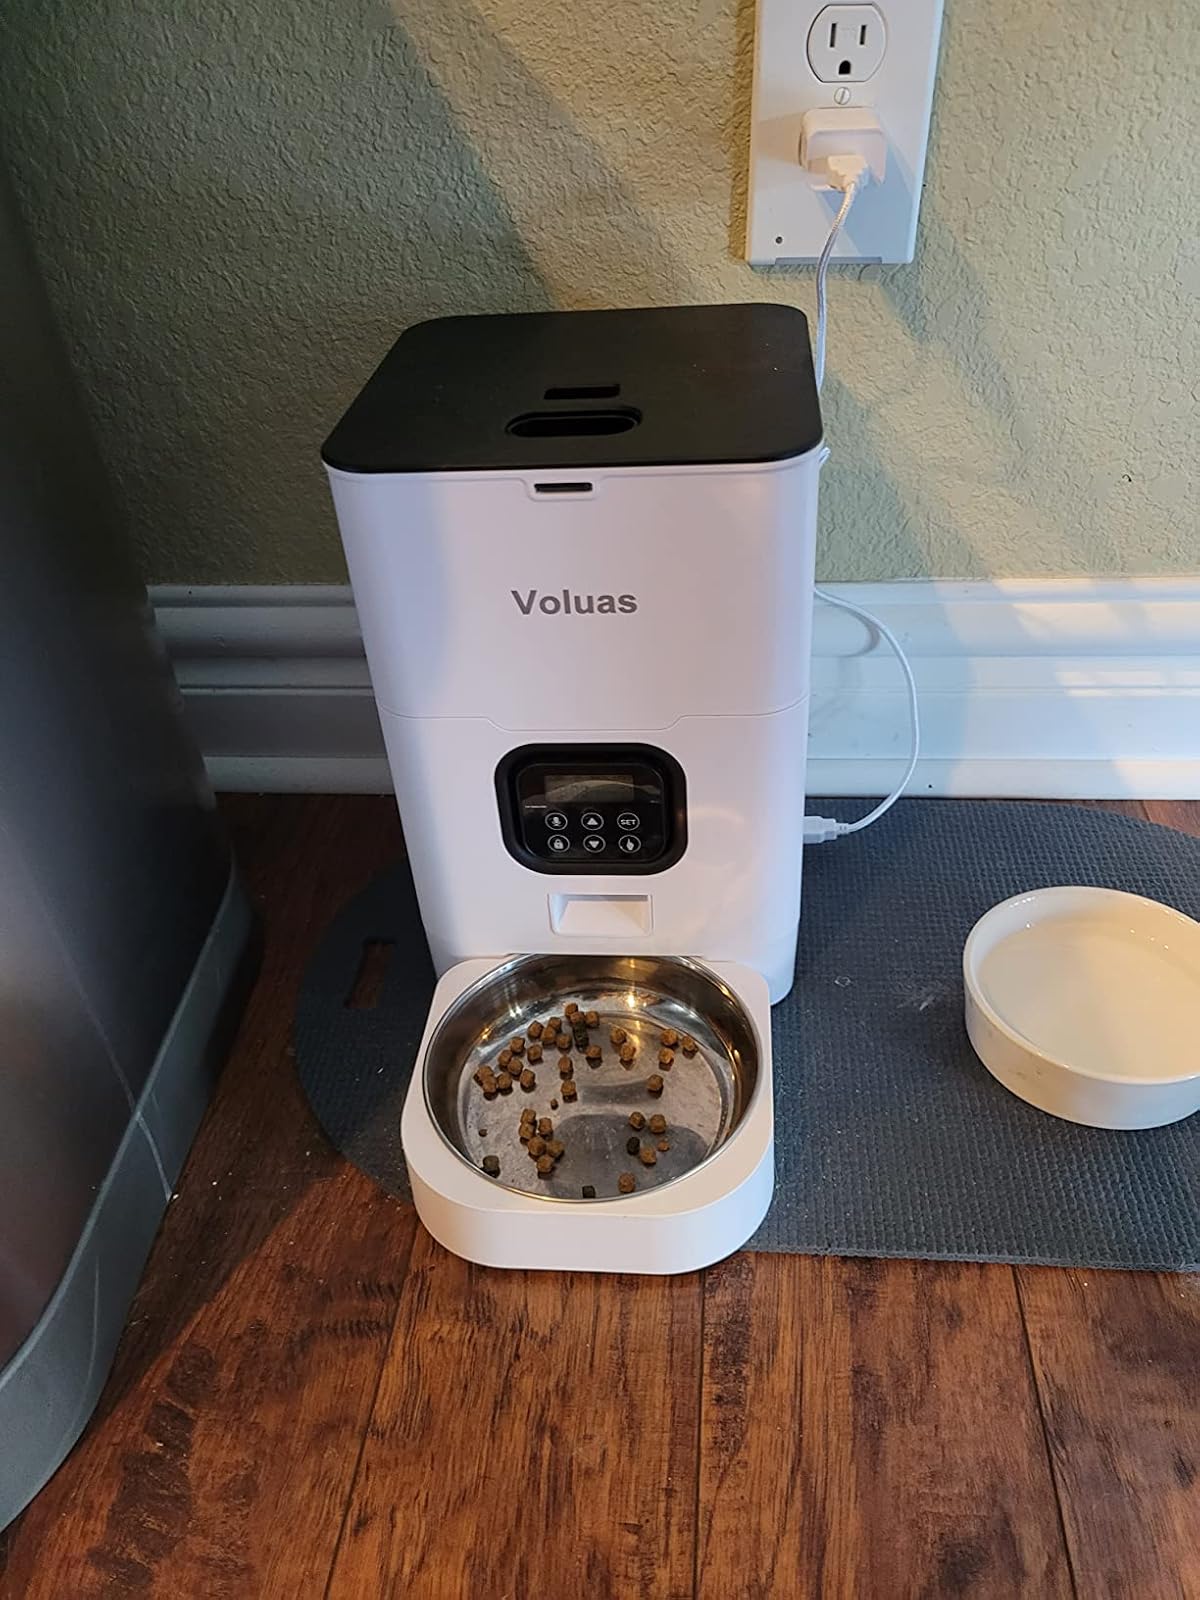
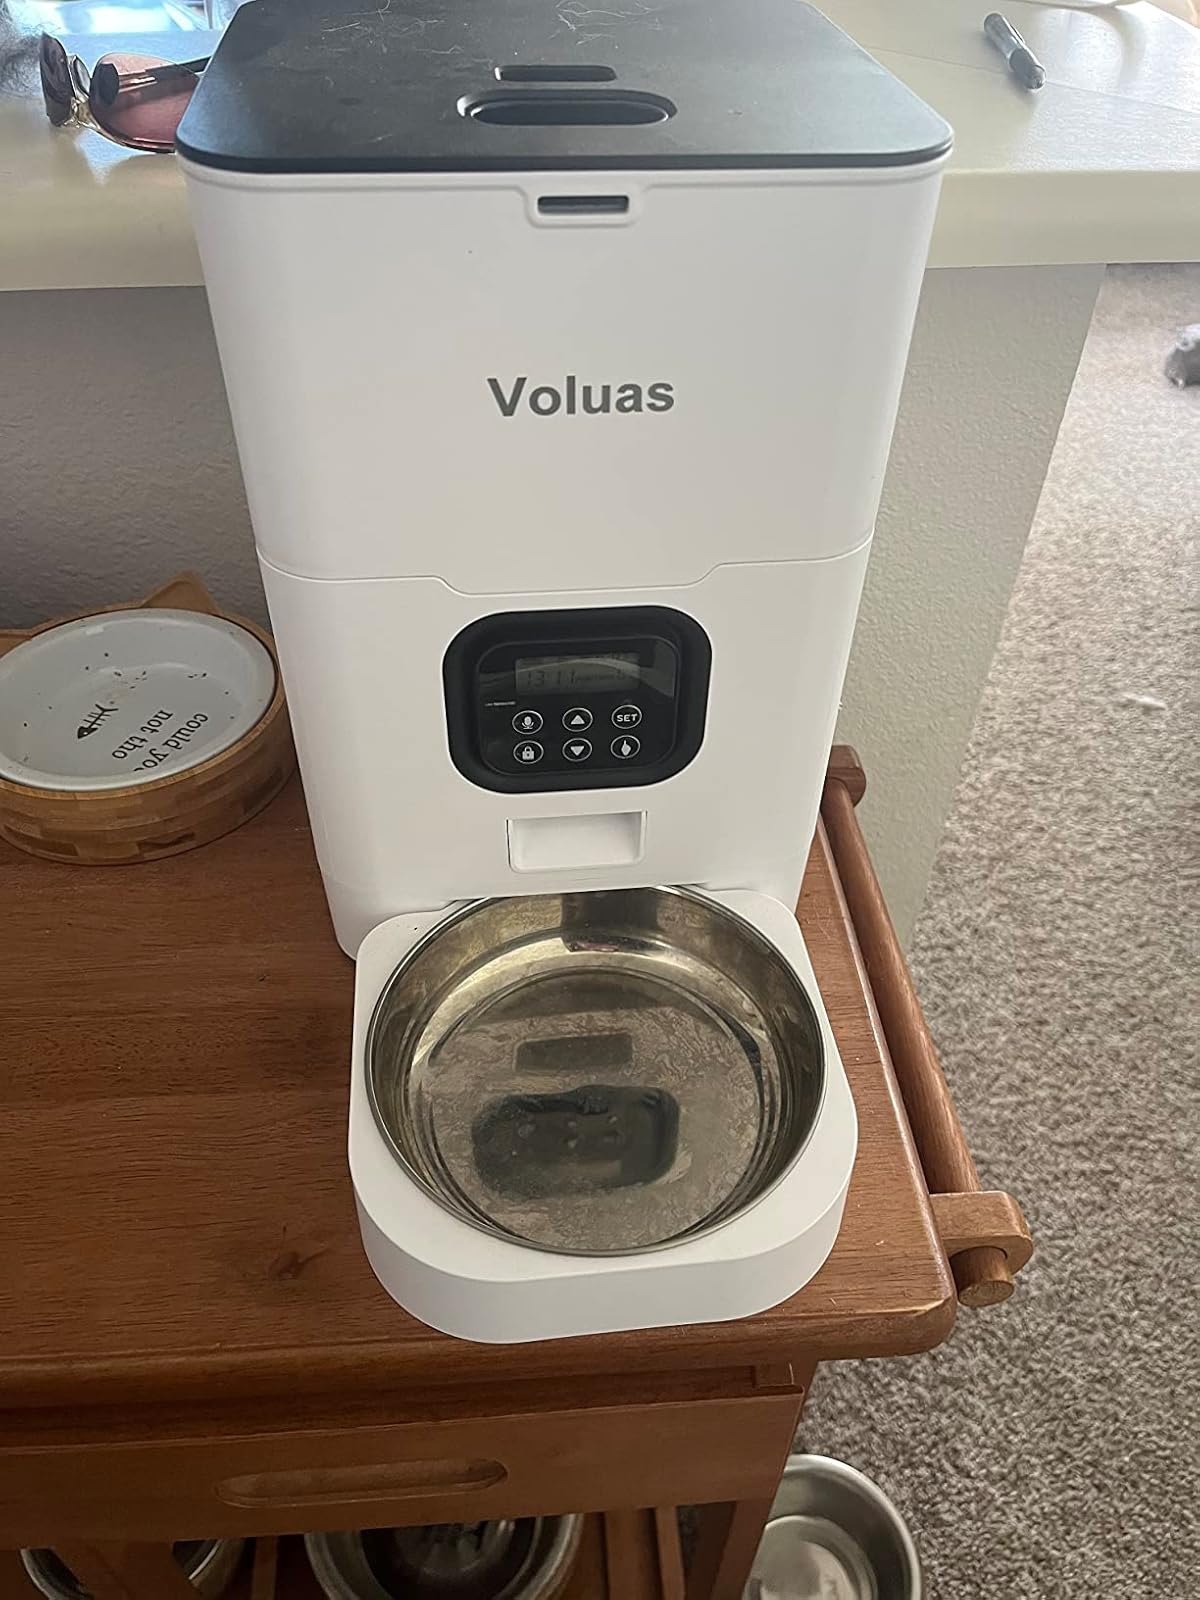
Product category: items_feeder
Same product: yes